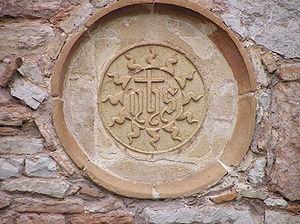
Eremo delle Carceri est un complexe ermitage situé à 791 m d'altitude sur le flanc du mont Subasio en Ombrie, à quatre kilomètres au-dessus d’ Assise.